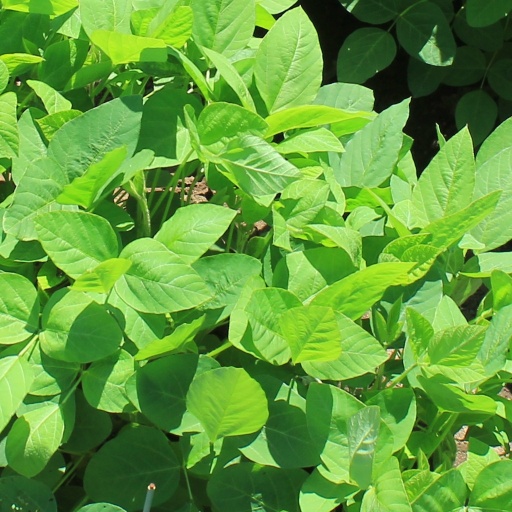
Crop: soybean